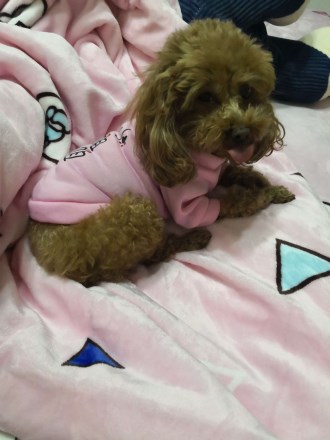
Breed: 7449-n000128-teddy